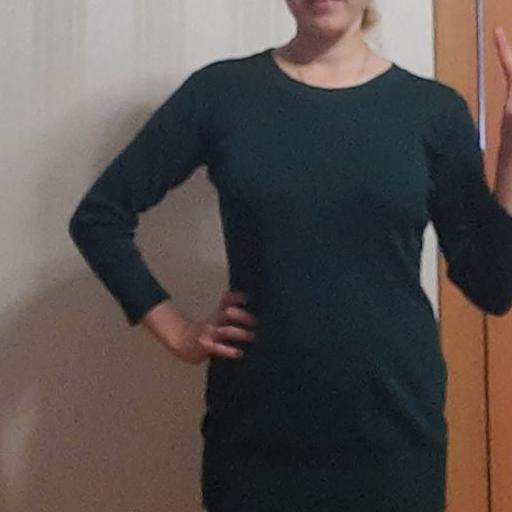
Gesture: no_gesture